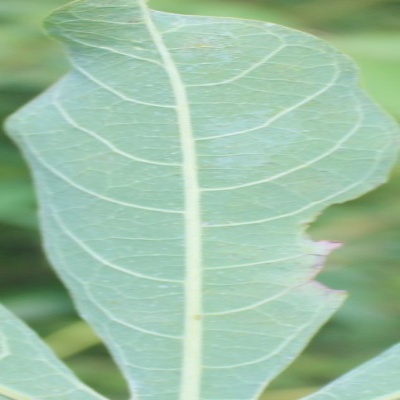
Crop: Cassava
Condition: bacterial blight